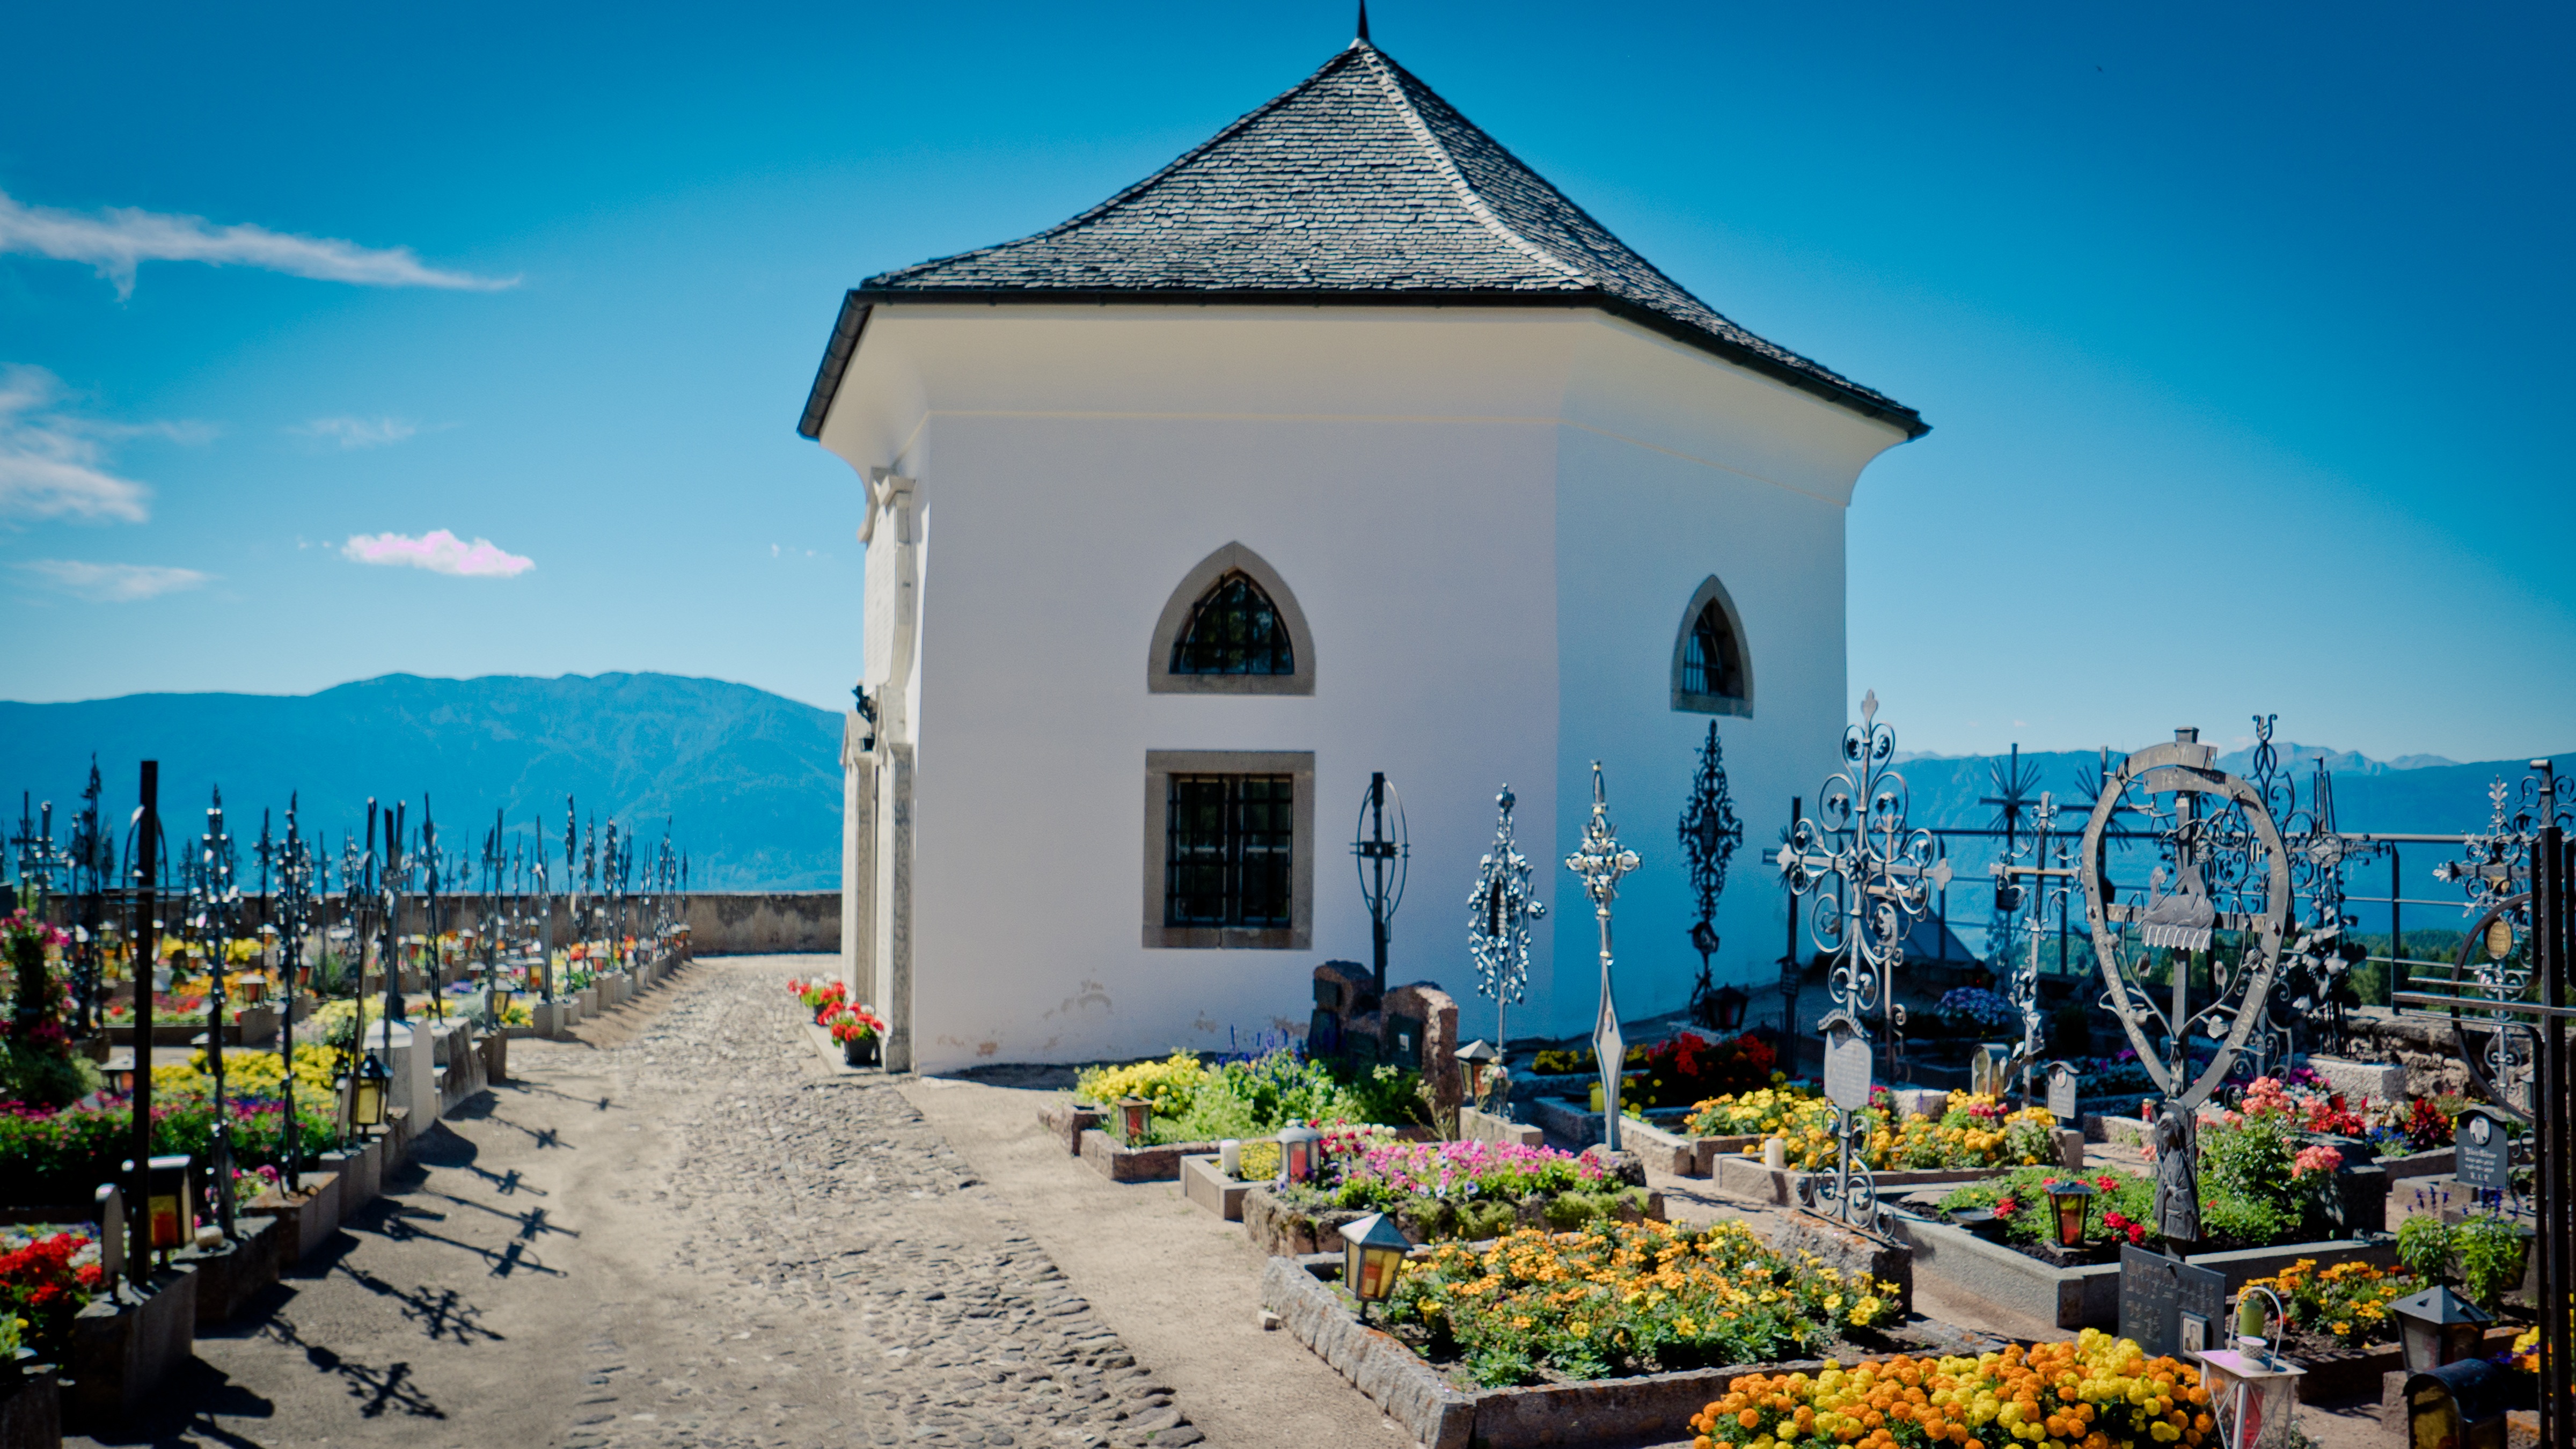
architecture, town, building, vacation, metal, church, chapel, cemetery, tourism, place of worship, iron, estate, graves, away, gang, crosses, resting place, gravel road, south tyrol, hl, aldino, crucifixes, sacred architecture, metal crosses, iron crosses, friedhofsweg, cemetery chapel, helena